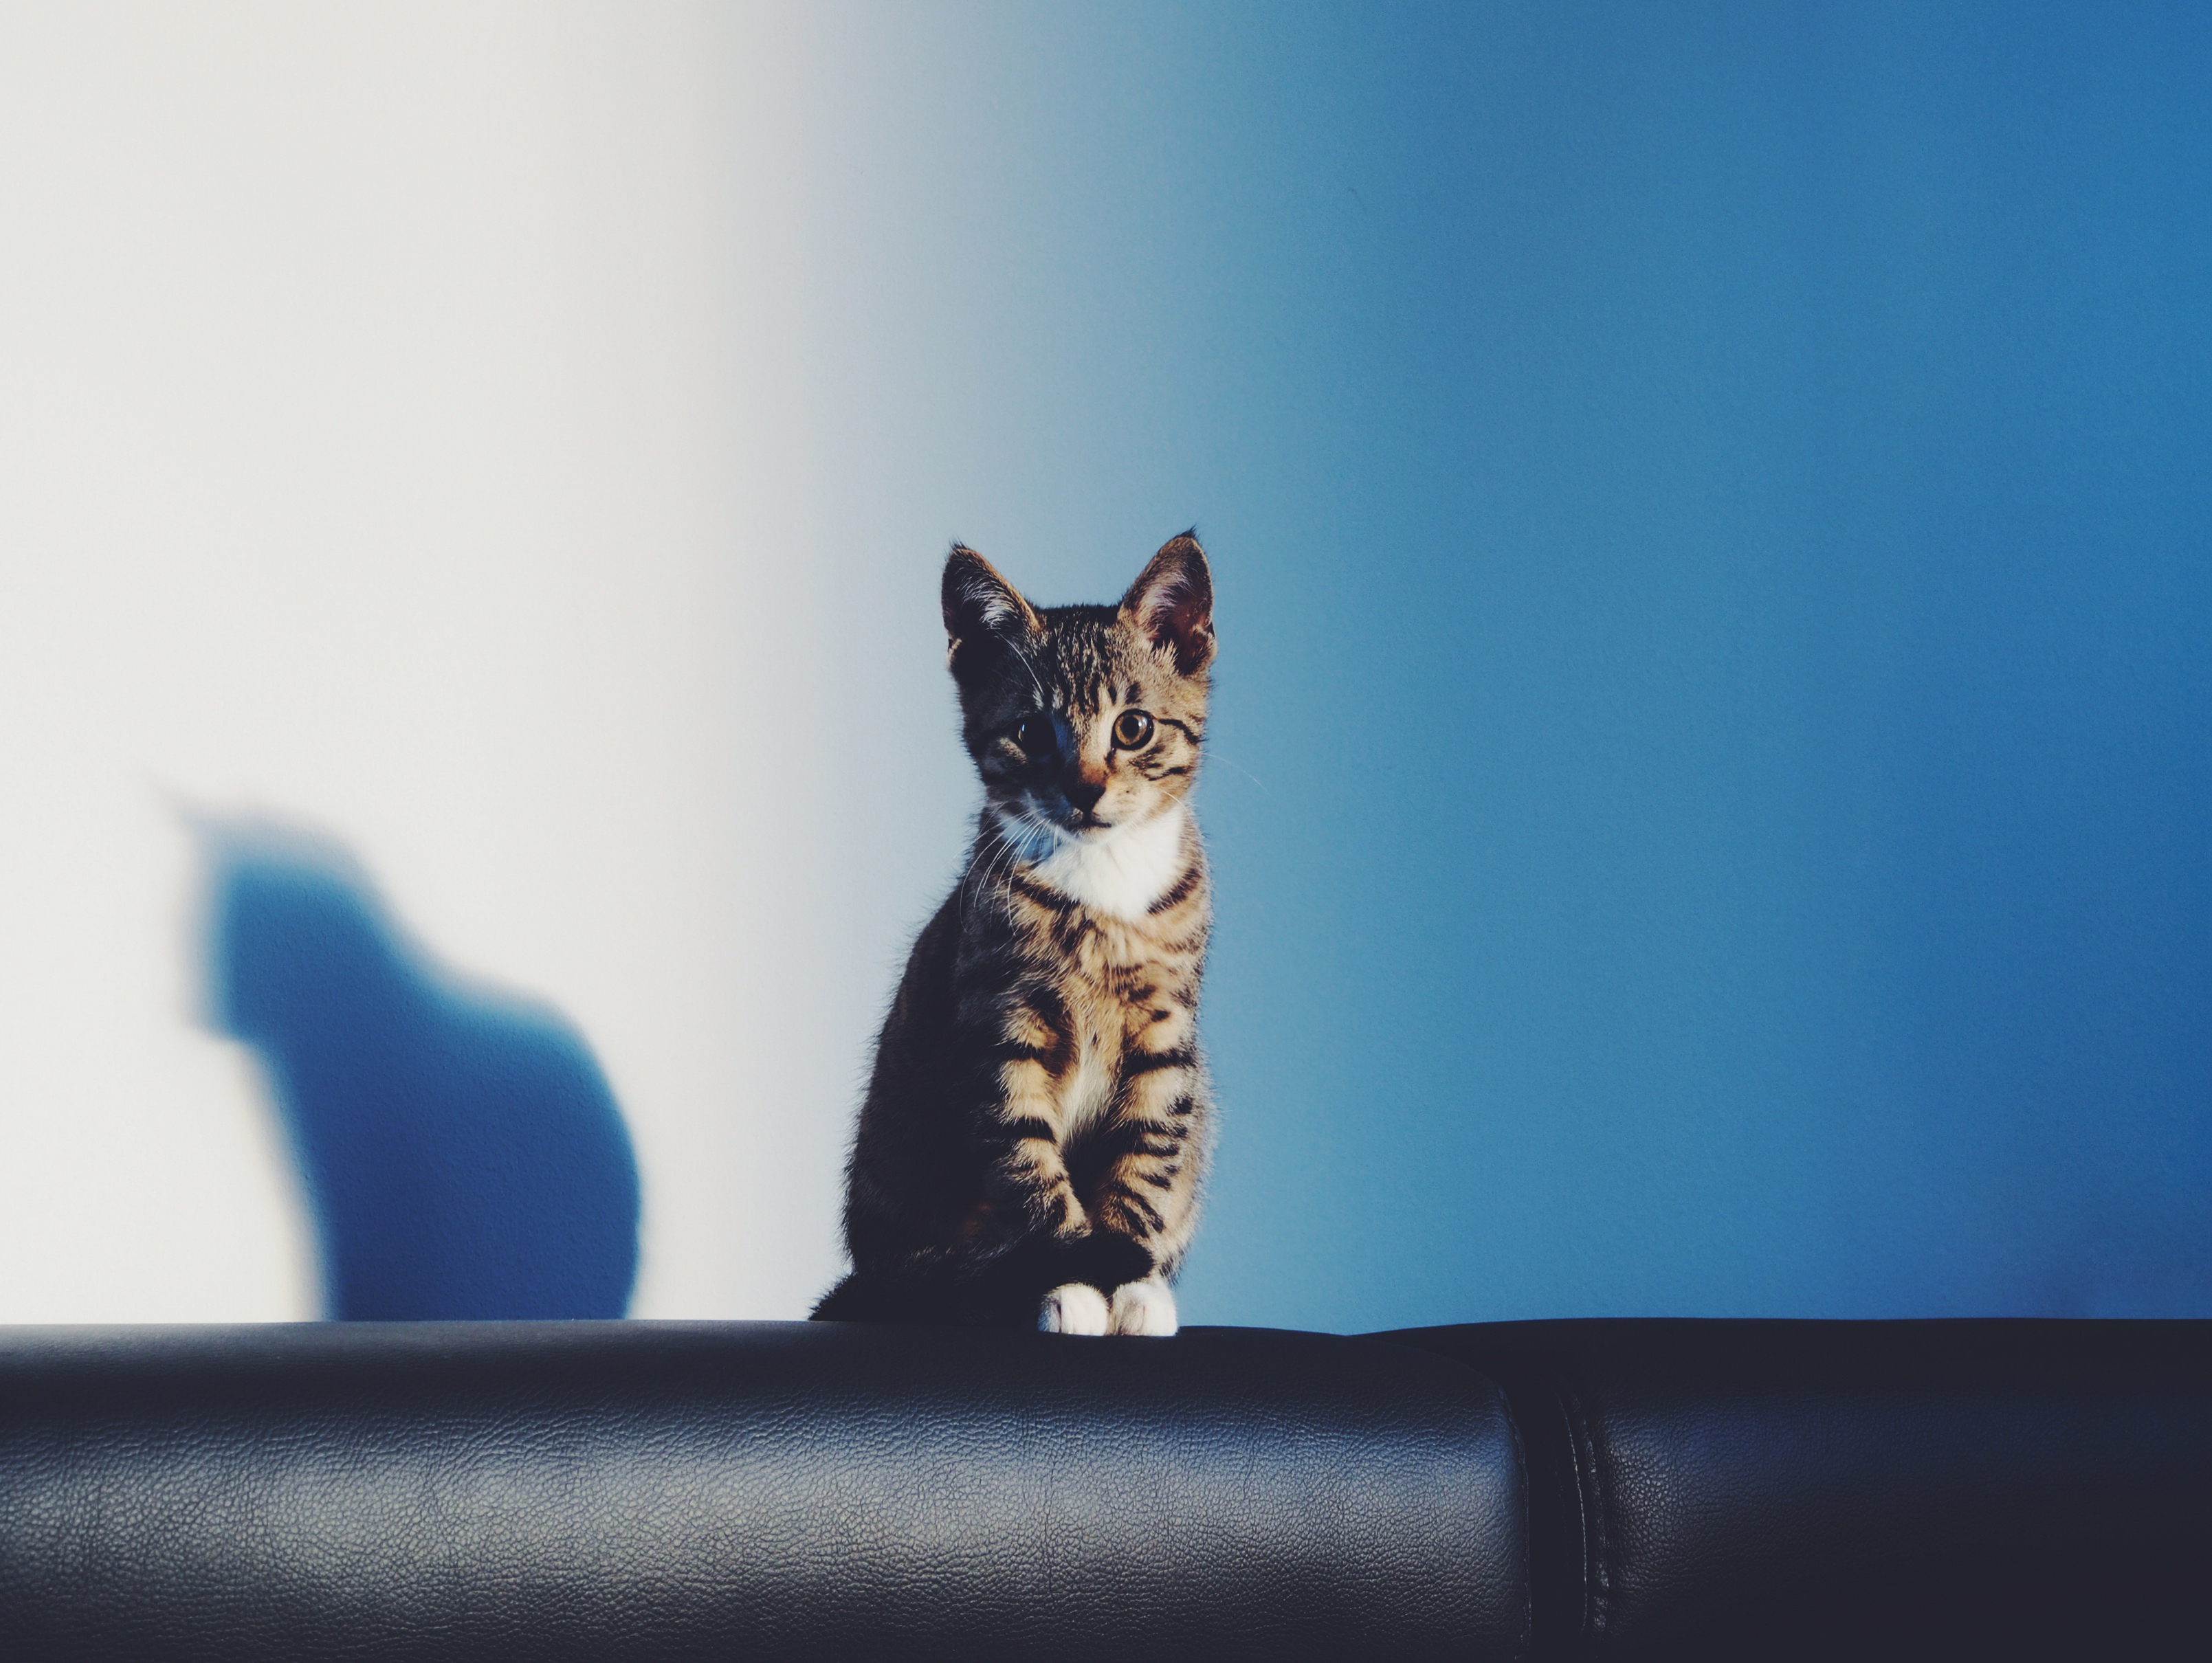
animal, pet, kitten, cat, shadow, feline, tabby, mammal, blue, black, whiskers, vertebrate, bengal, small to medium sized cats, cat like mammal